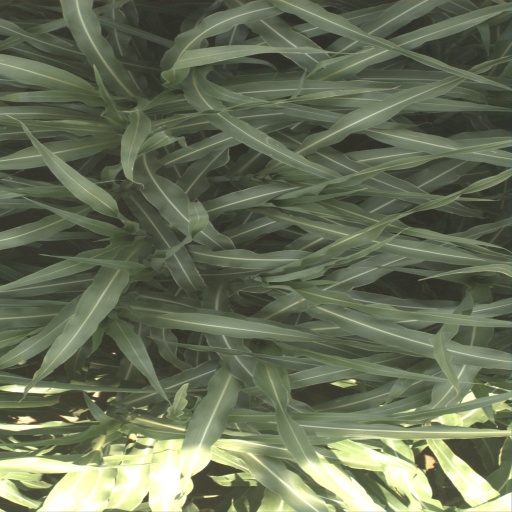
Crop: sorghum